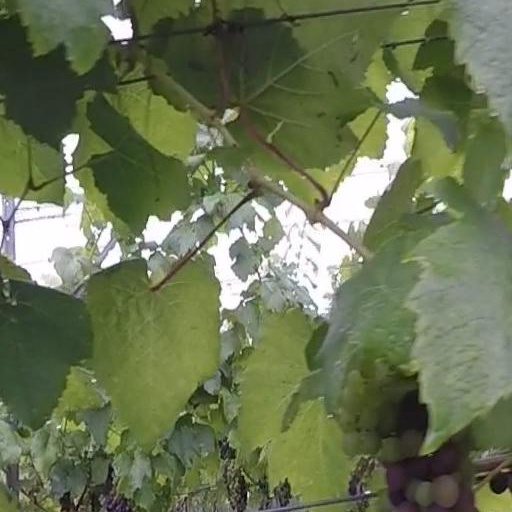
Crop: grape